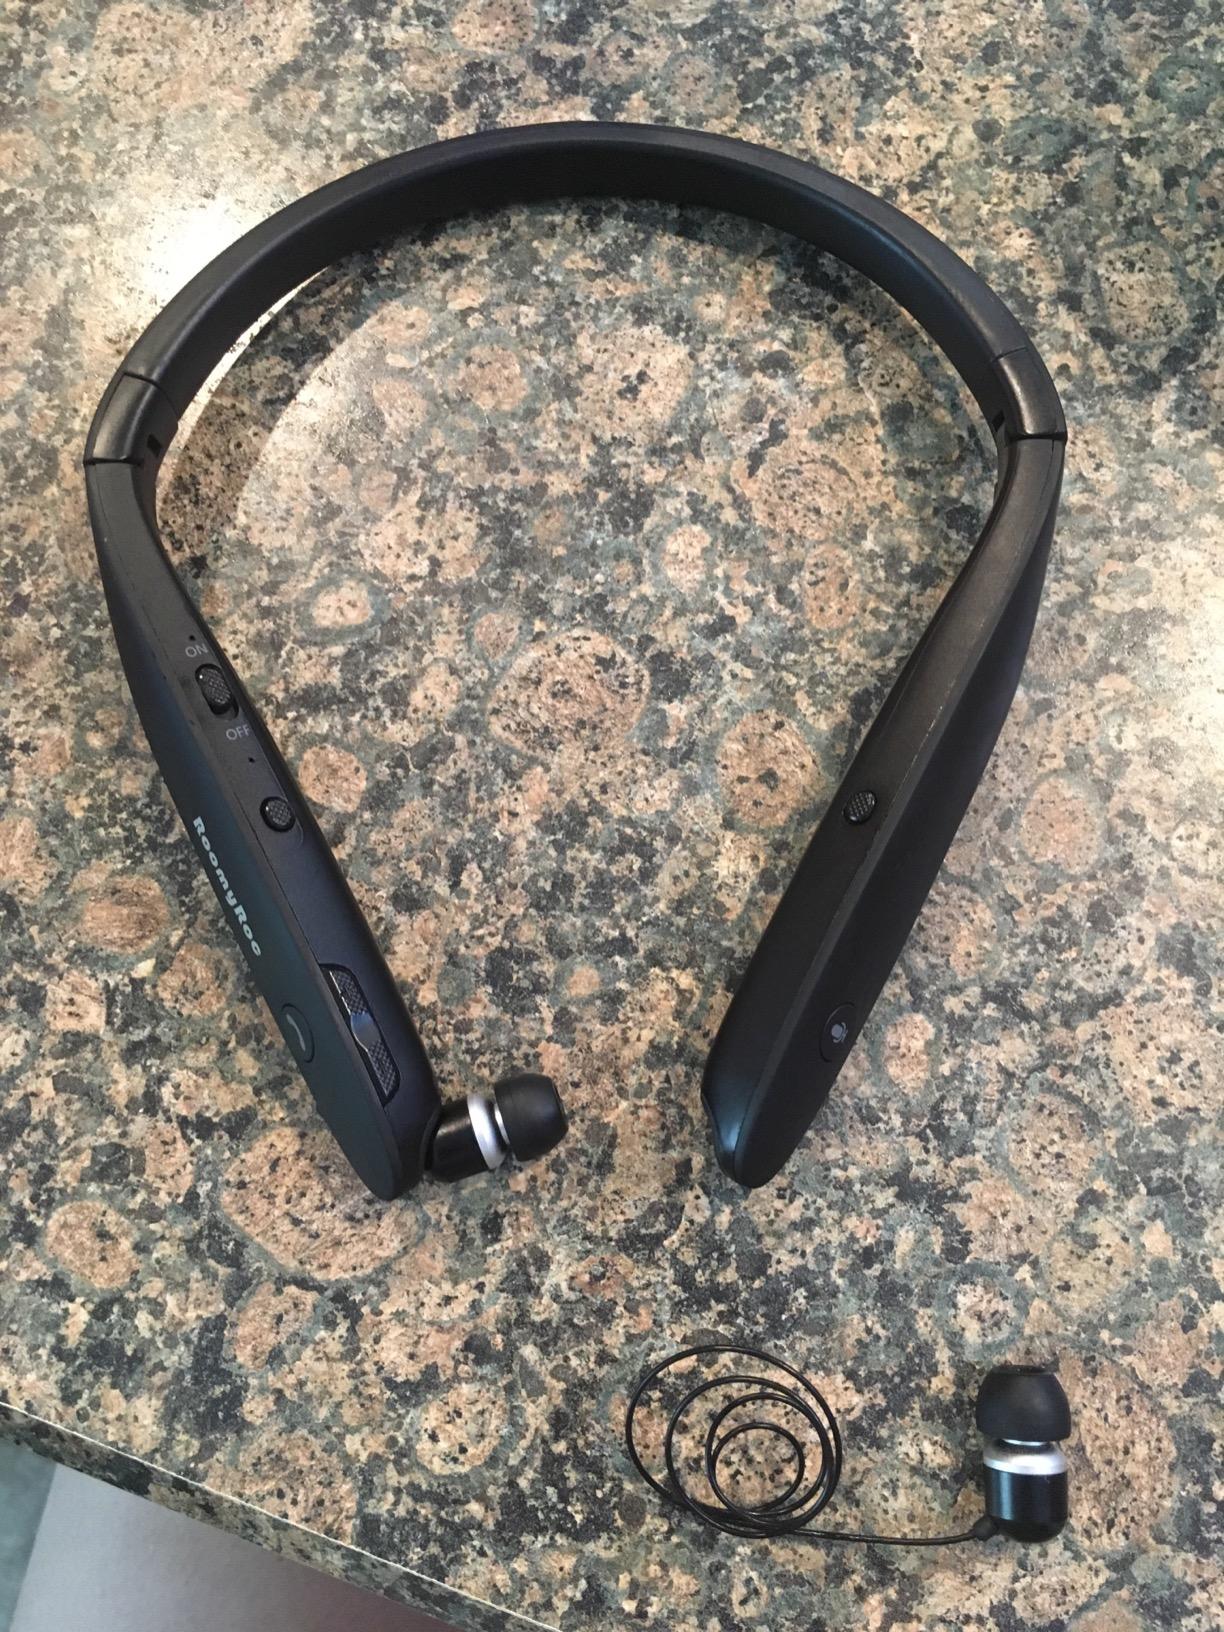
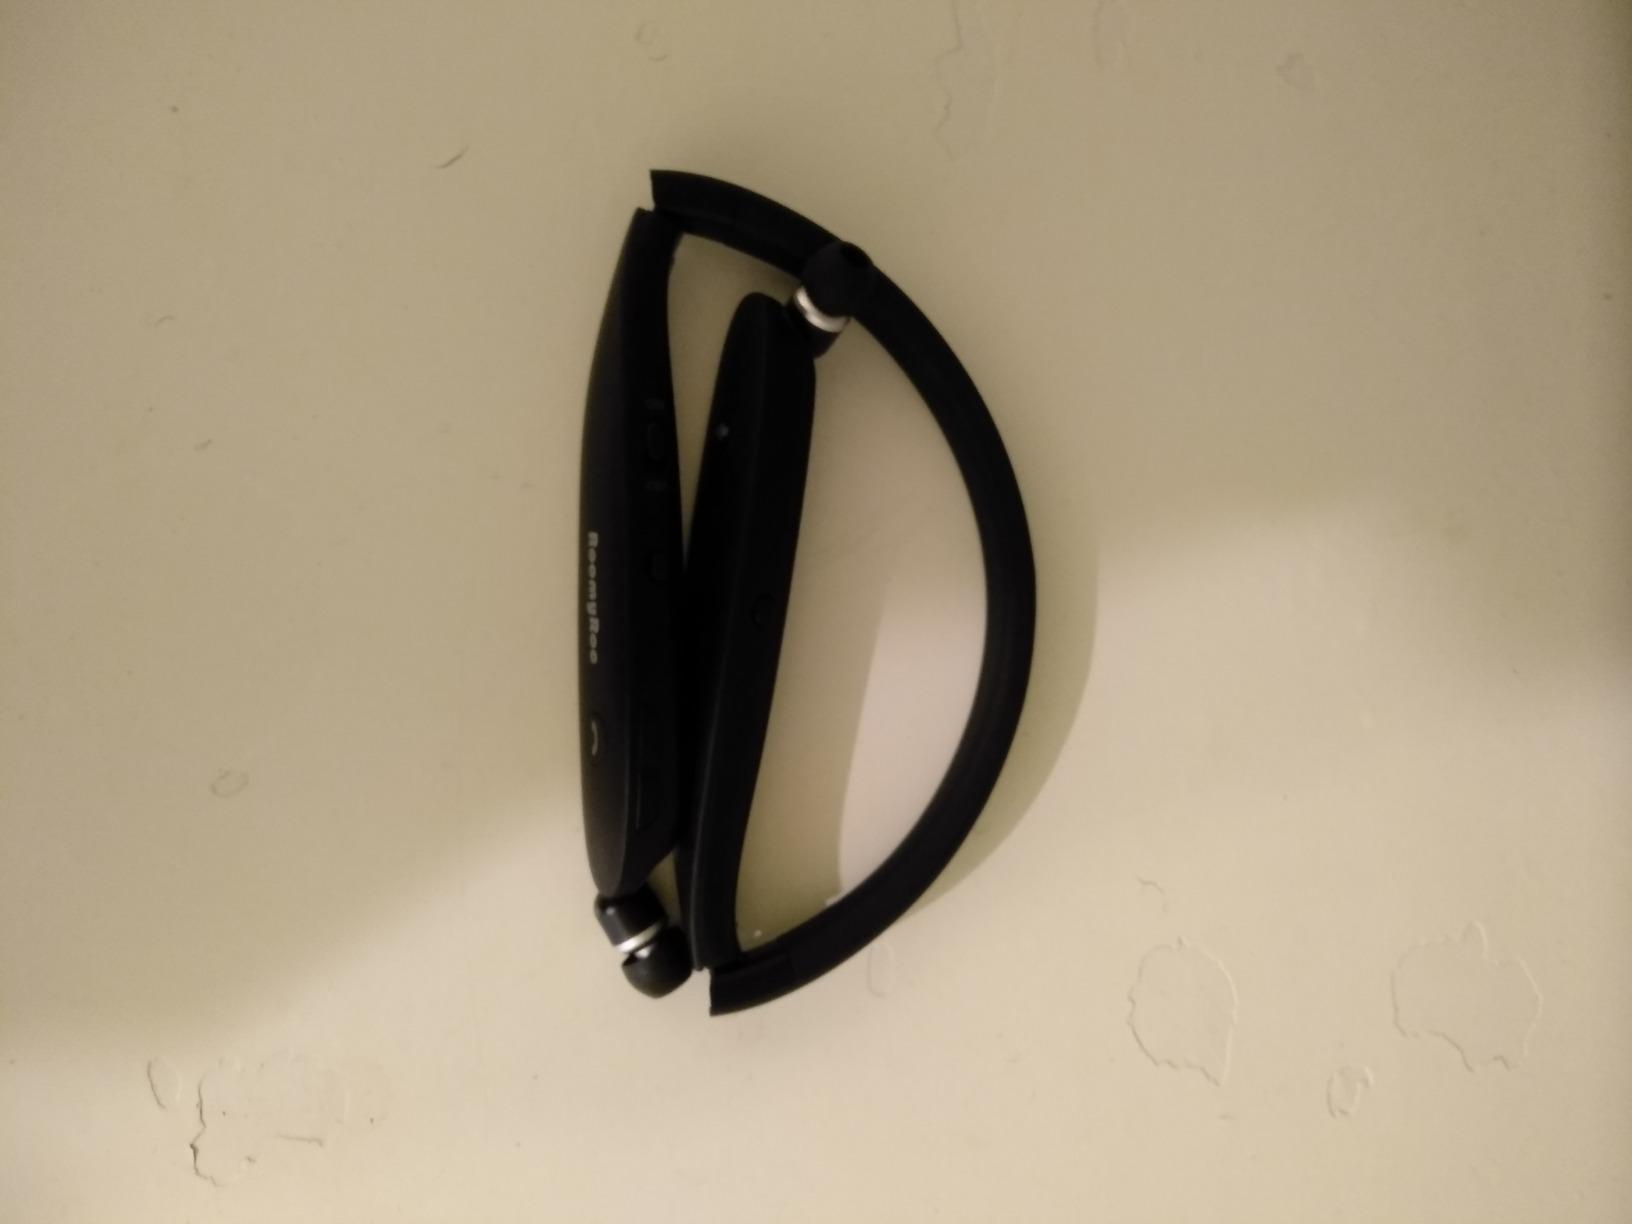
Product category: earbuds
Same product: yes